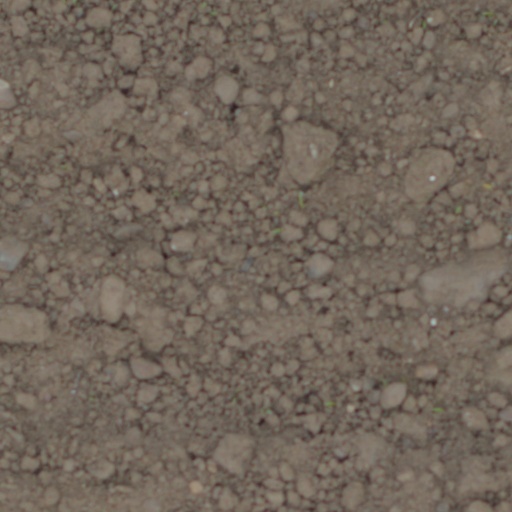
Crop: wheat